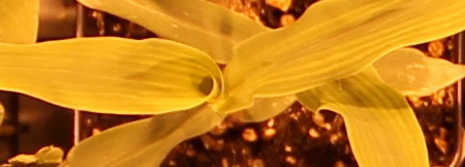
Label: Corn